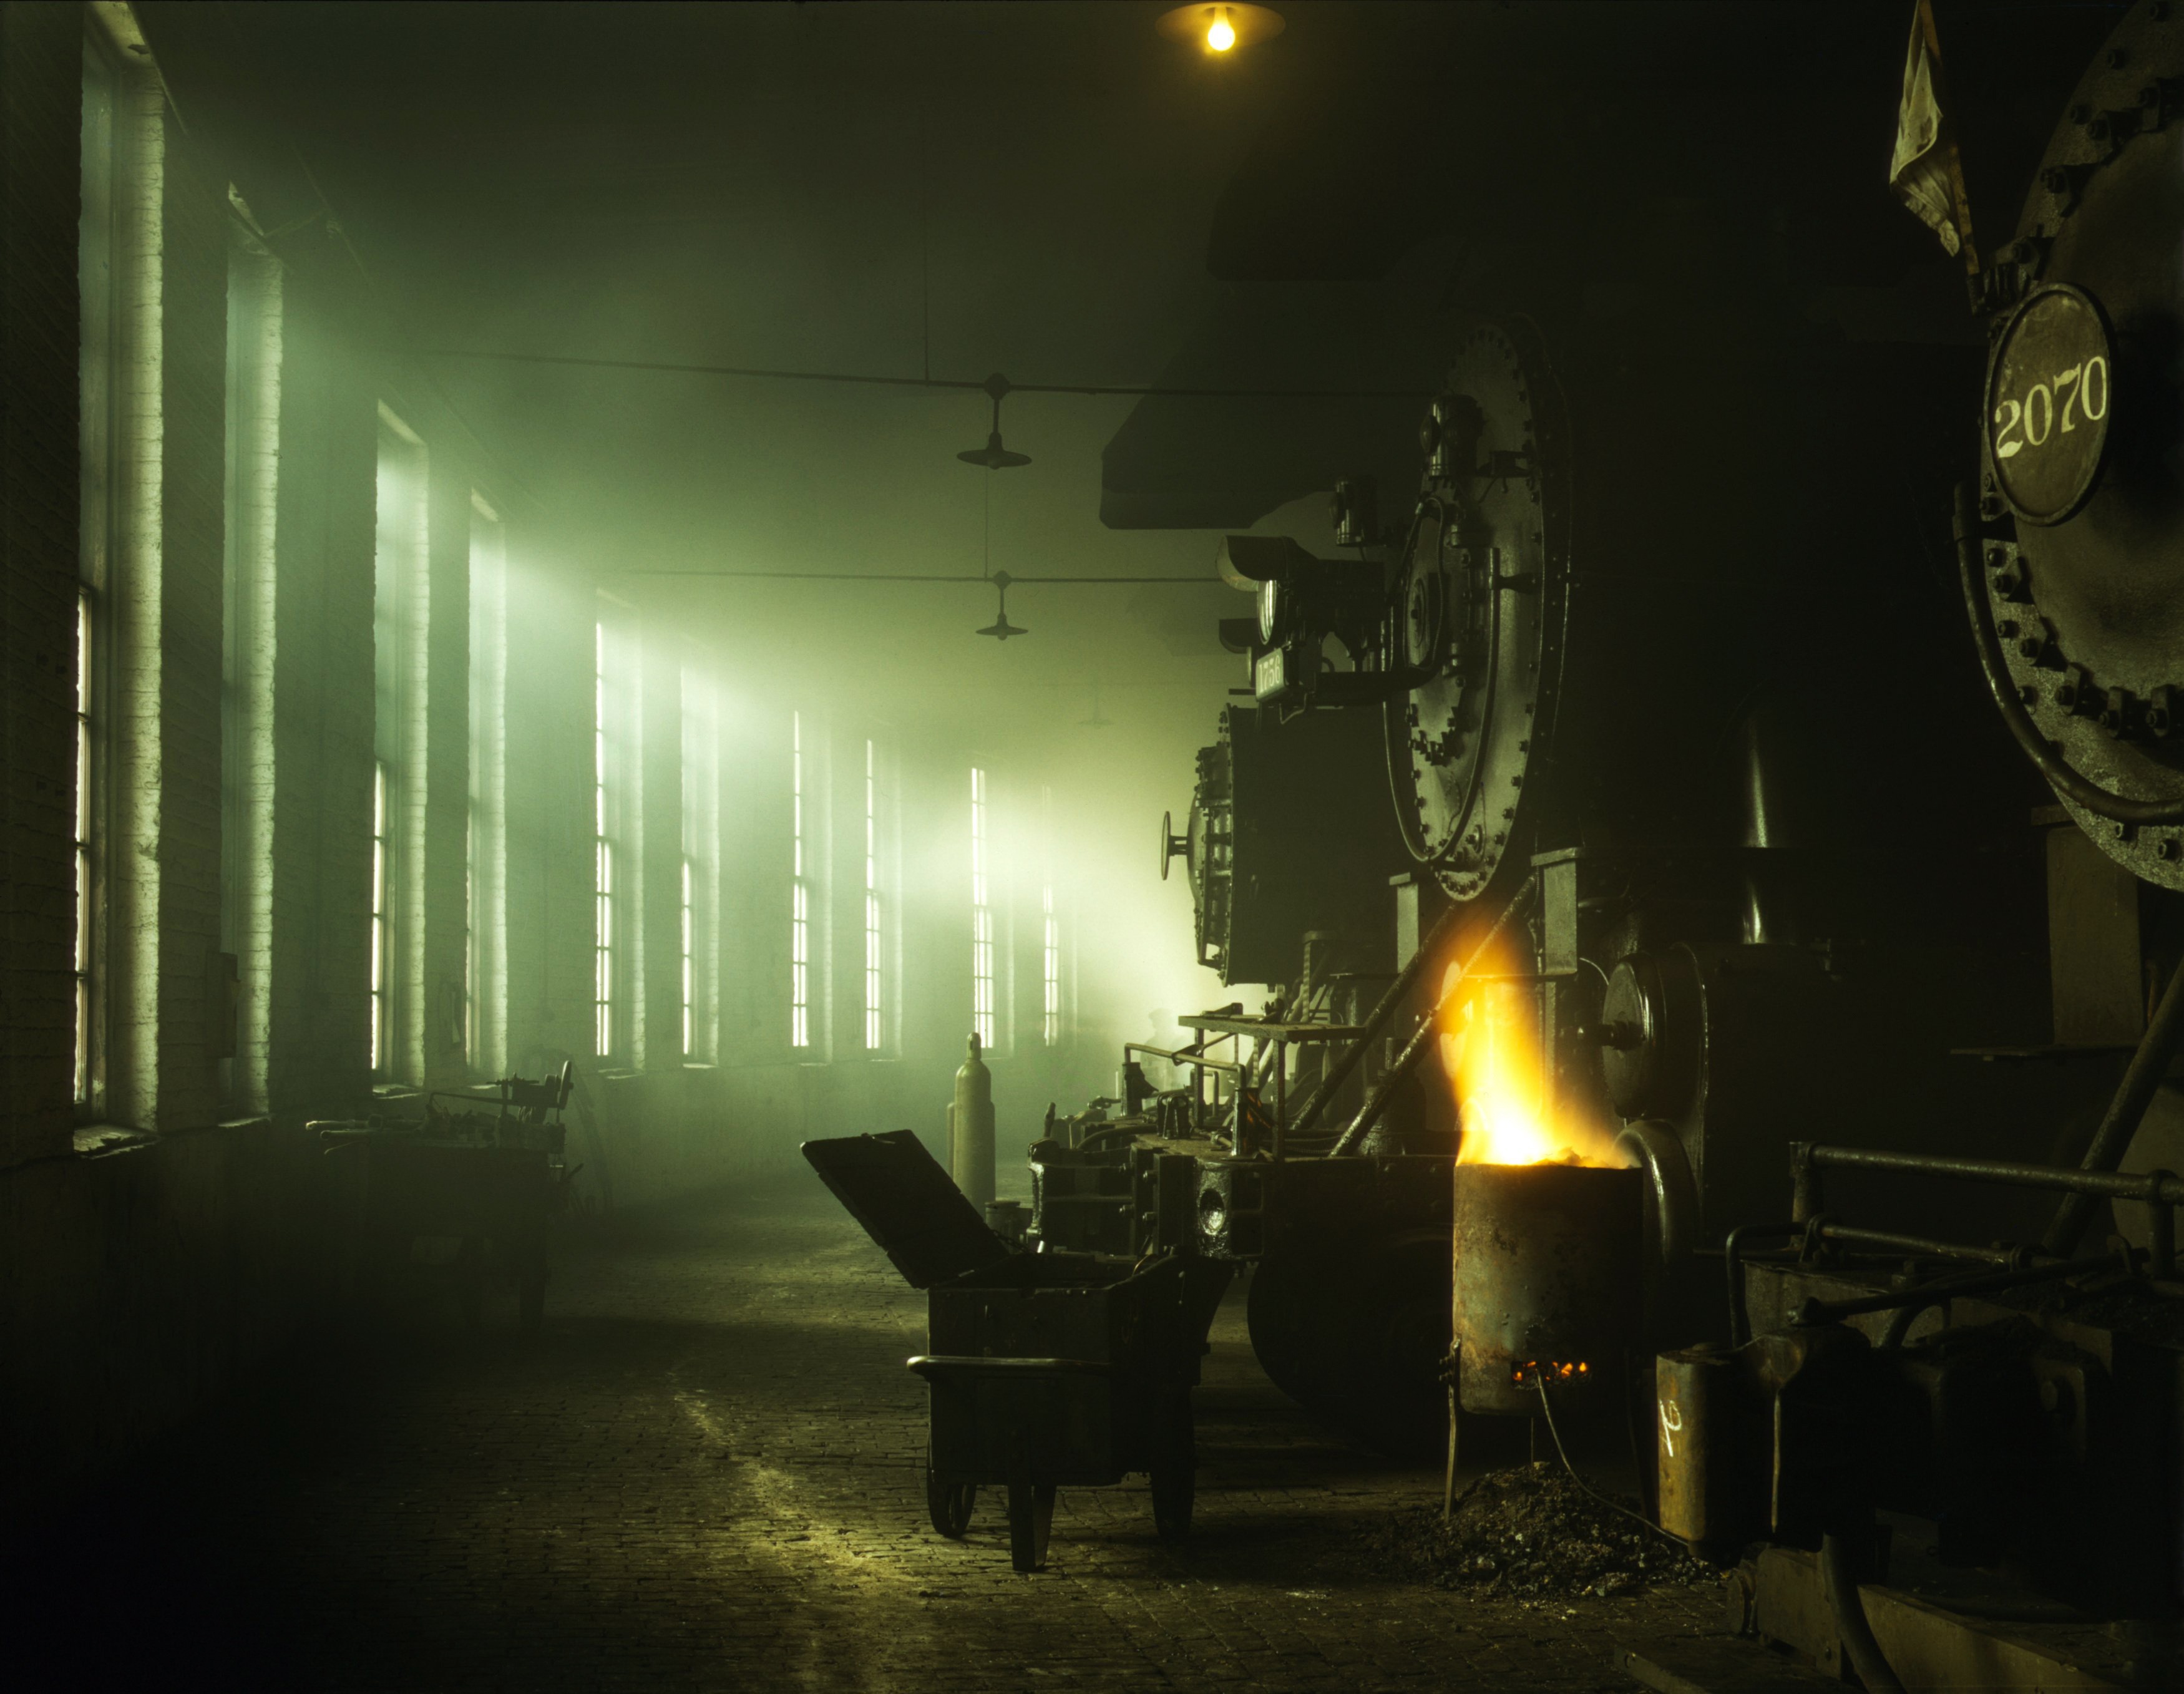
light, architecture, night, sunlight, interior, building, train, workshop, travel, transportation, fire, chicago, industrial, darkness, industry, lighting, locomotives, midnight, screenshot, 1943, locomotive roundhouse